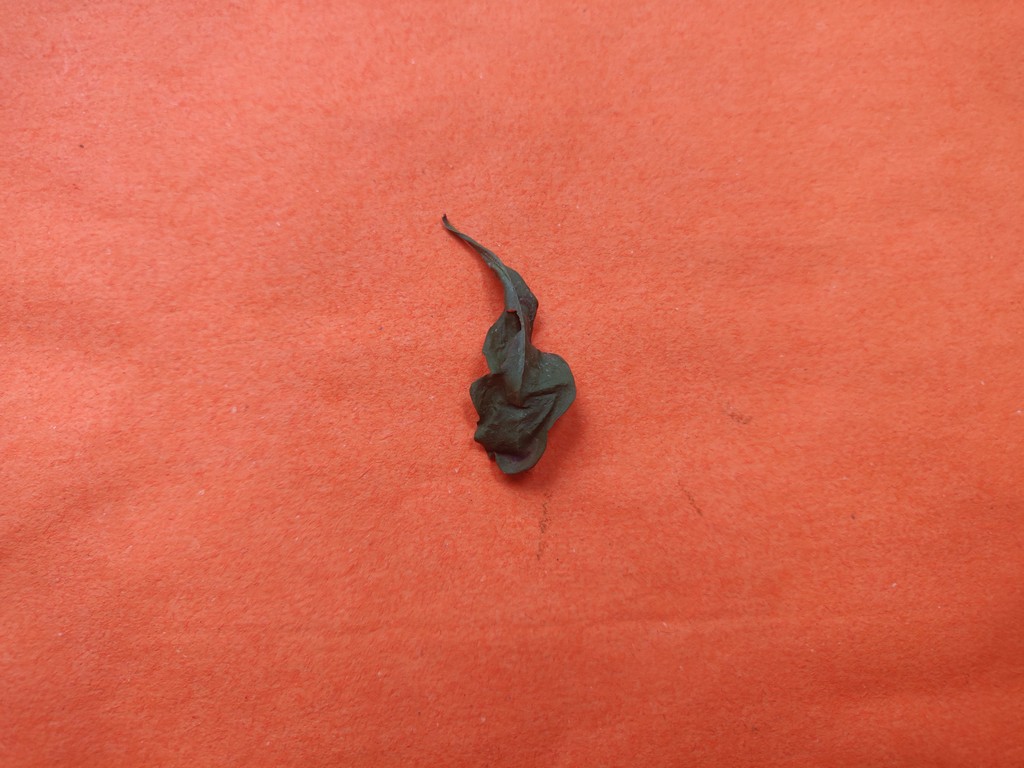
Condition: Dried
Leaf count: single
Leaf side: unknown